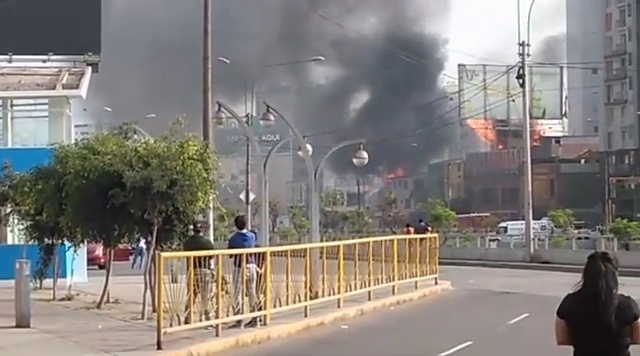
Fire: yes
Smoke: yes